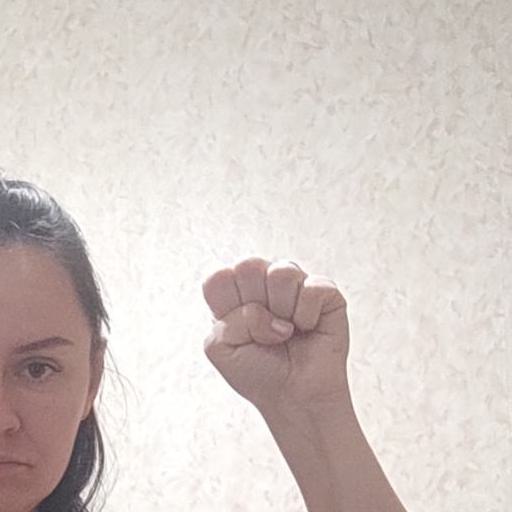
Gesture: fist